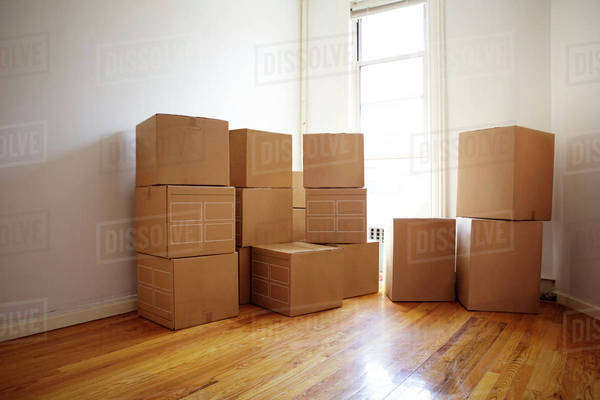
Label: cardboard